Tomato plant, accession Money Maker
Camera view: tilt-top (135 deg); turntable rotation: 300 degrees
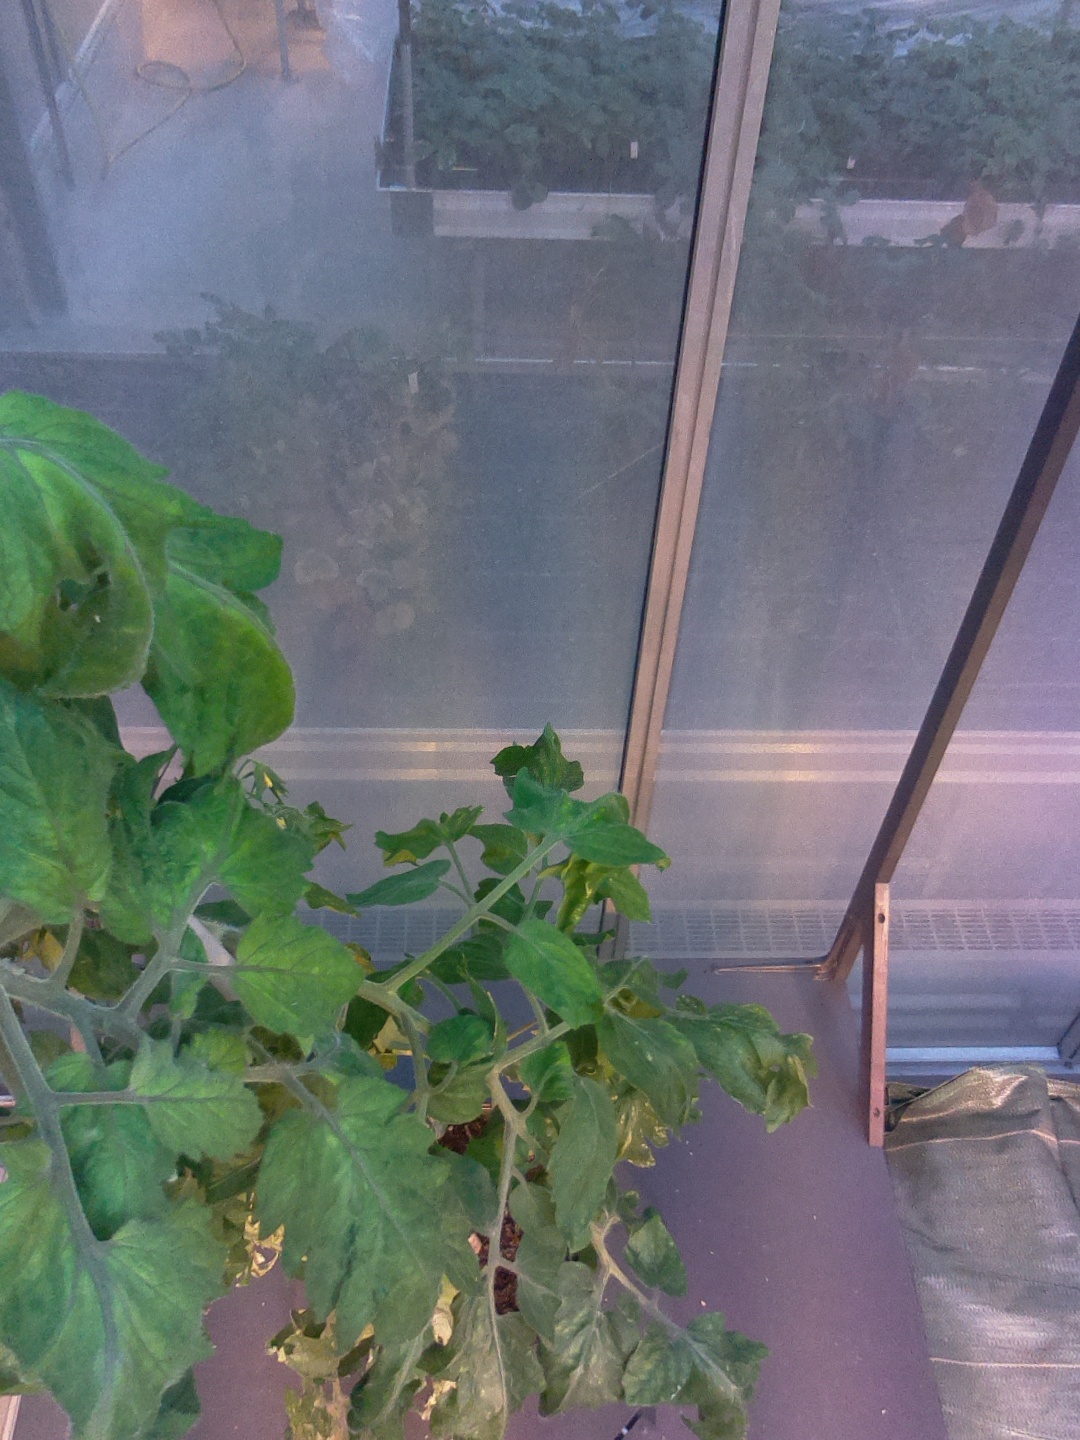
BBCH growth stage 70: Fruits at the main stem or branches visibles